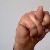
The image shows a hand gesture representing the letter 'N' in Indian Sign Language.